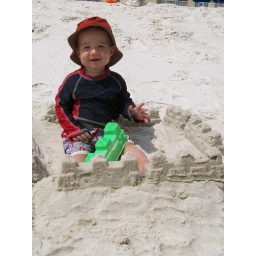
August in sand castle